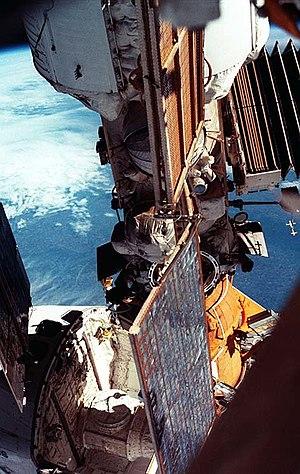
Le programme Shuttle-Mir est un programme spatial conjoint de la Russie et des États-Unis qui s'est déroulé entre 1994 et 1998 et dont l'objectif était de préparer la construction de la Station spatiale internationale en permettant à la NASA d'acquérir le savoir-faire de la Russie dans le domaine de l'assemblage d'une station spatiale et des séjours de longue durée dans l'espace. Dans le cadre de ce programme plusieurs astronautes américains ont effectué des séjours à bord de la station spatiale russe Mir et plusieurs navettes spatiales américaines se sont amarrées à plusieurs reprises à celle-ci.